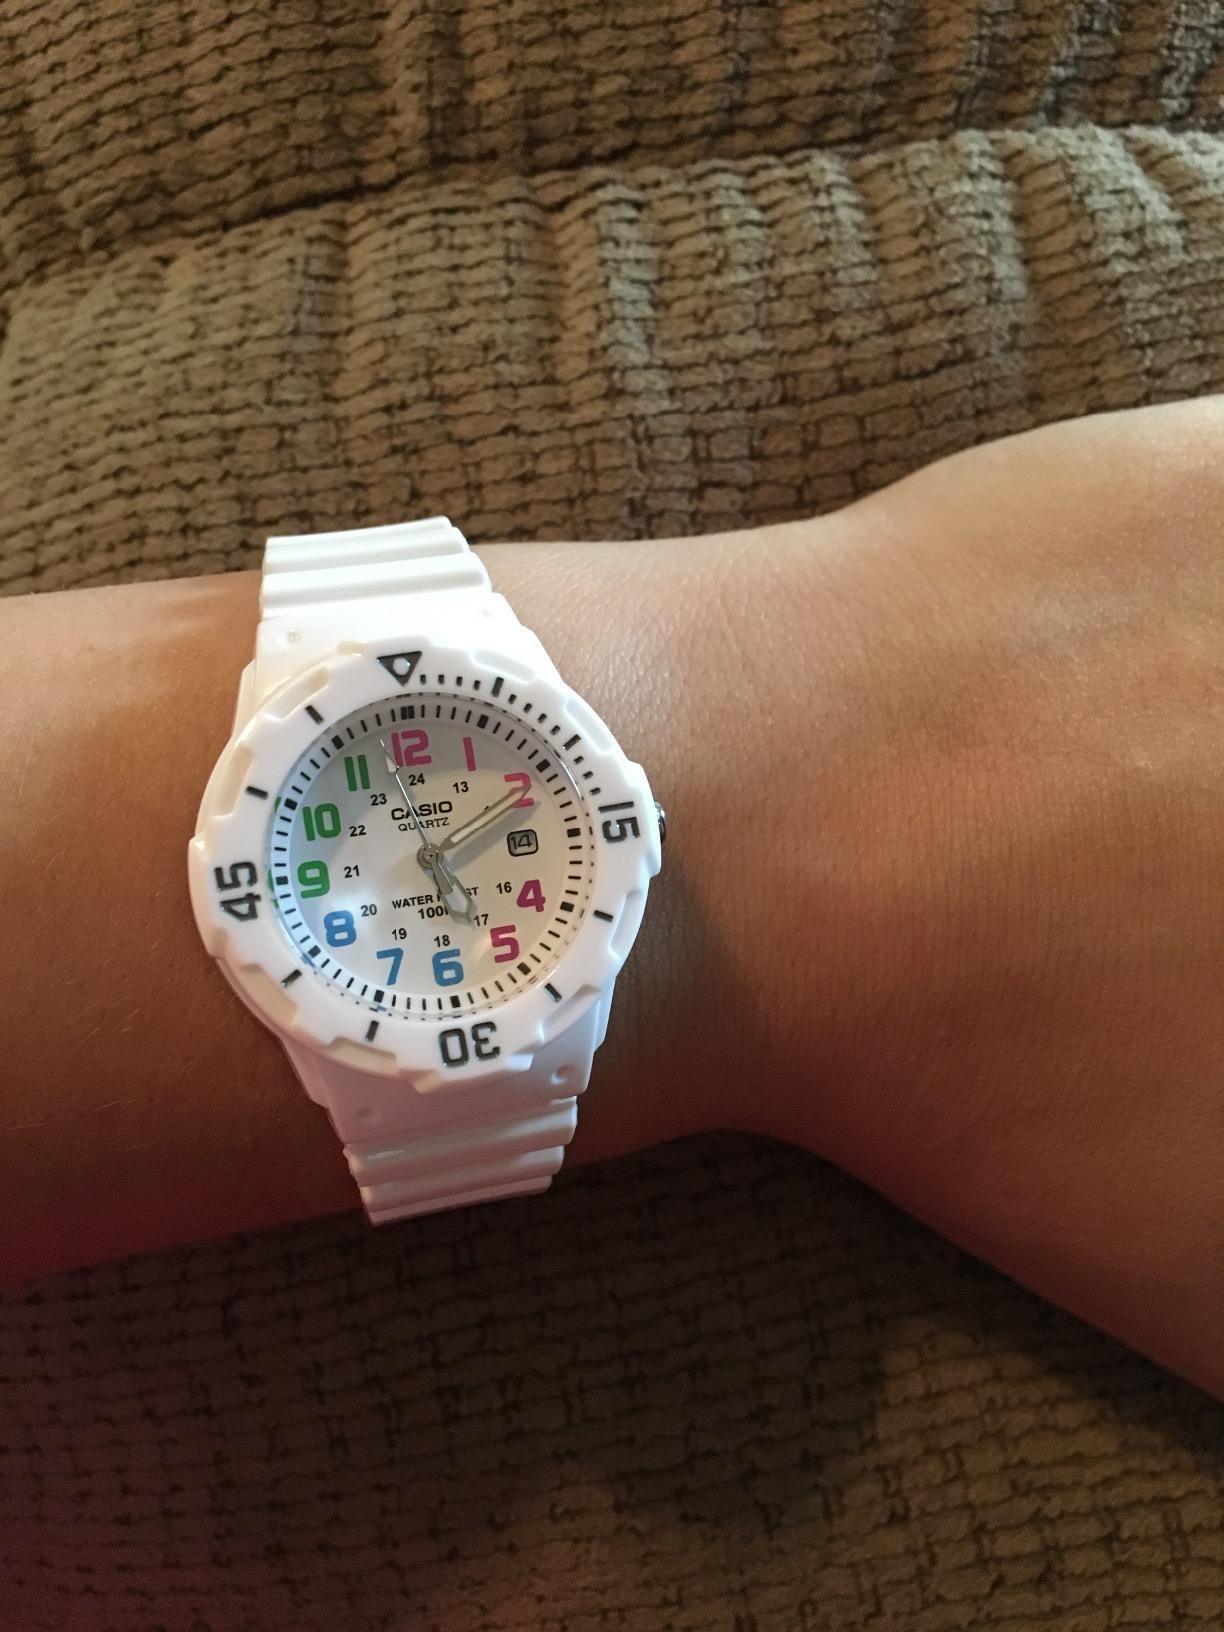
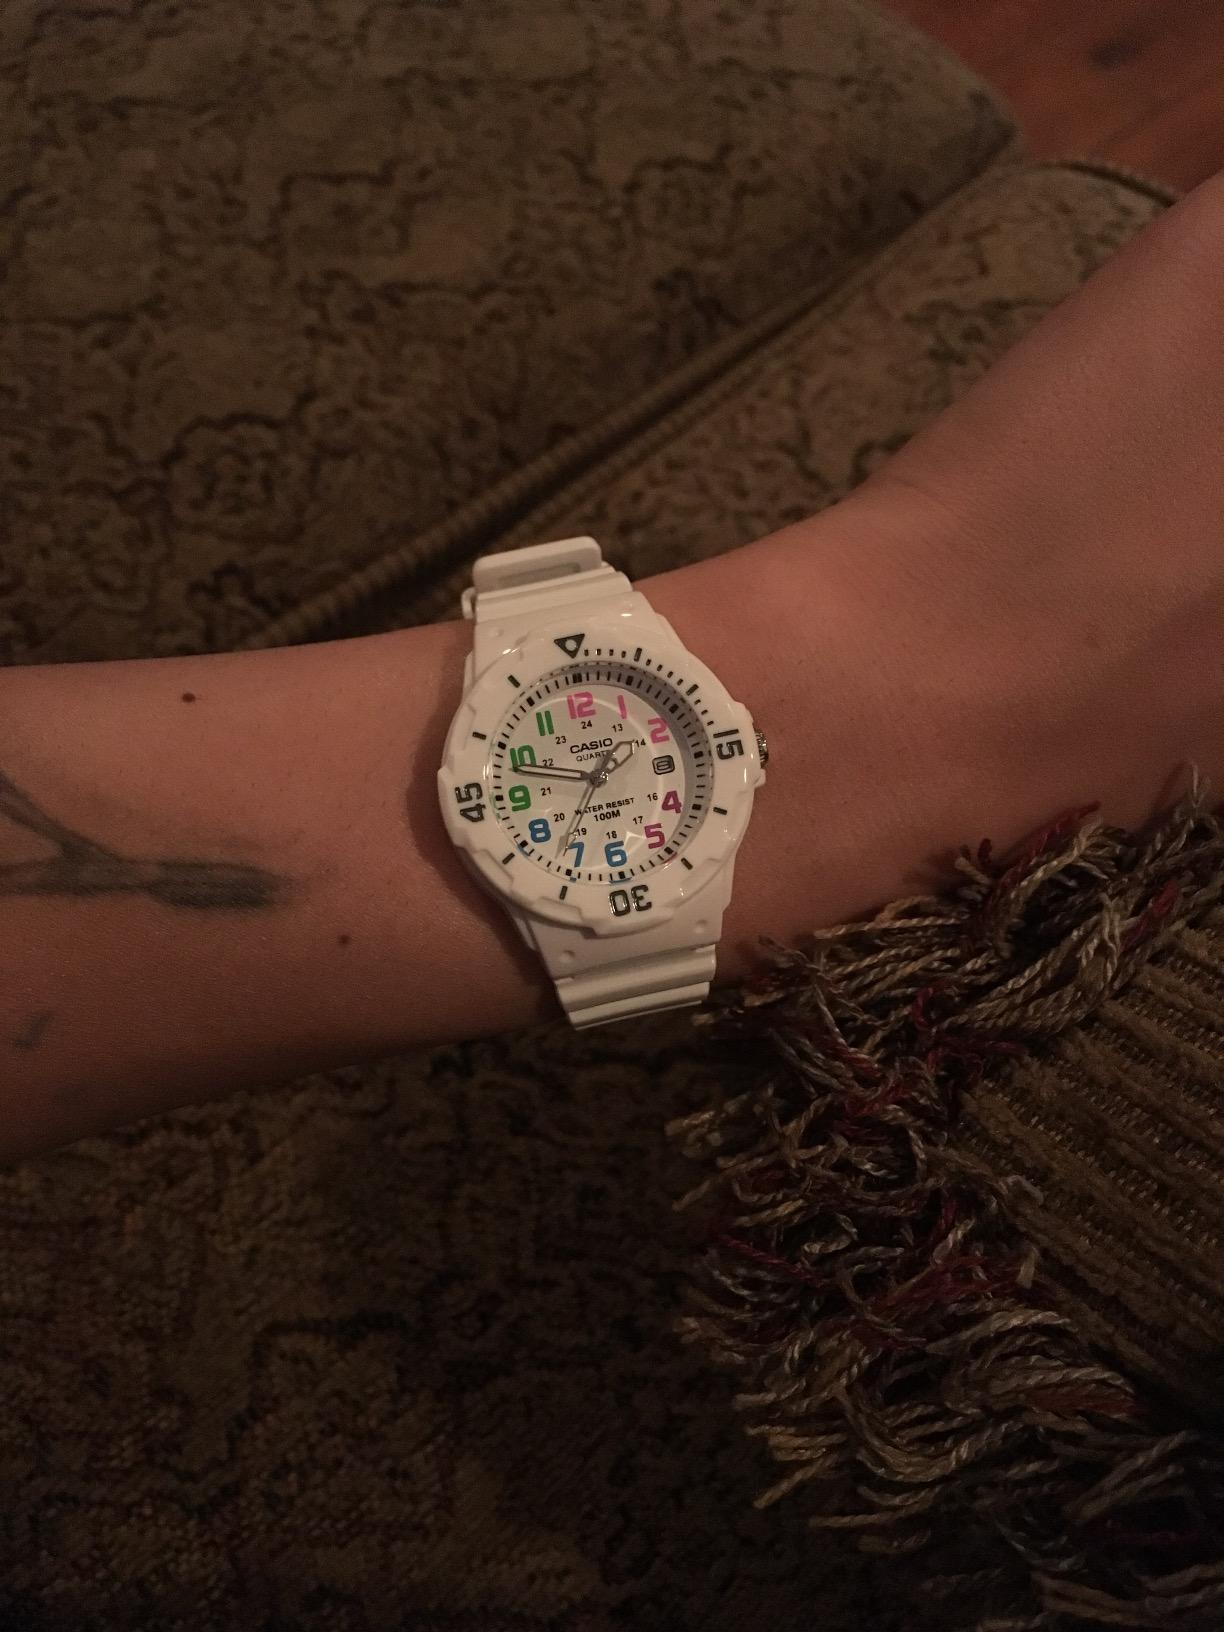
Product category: accessories_watch
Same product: yes